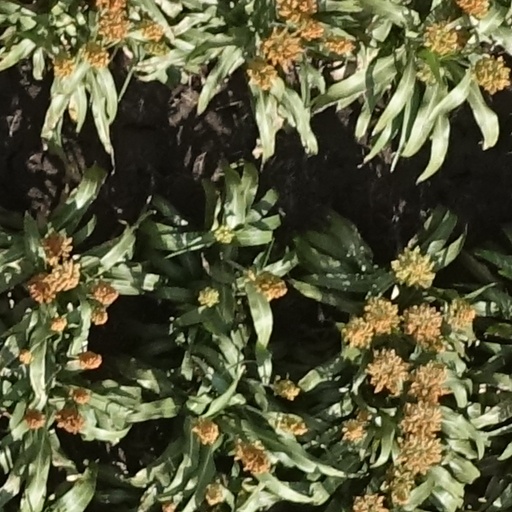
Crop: sorghum